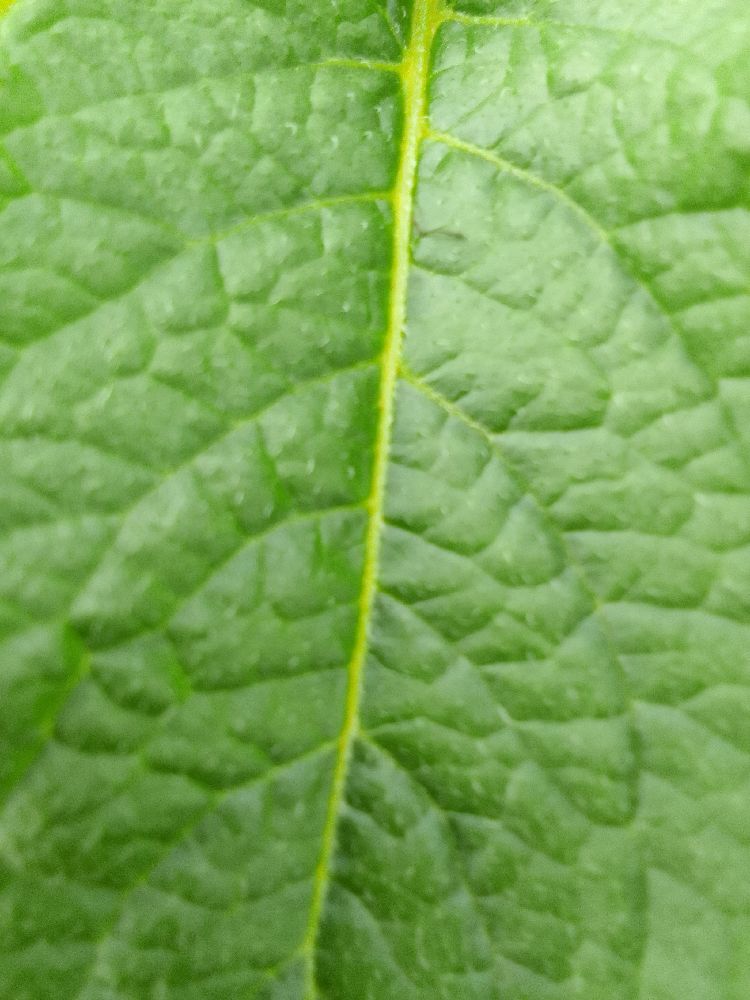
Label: Healthy